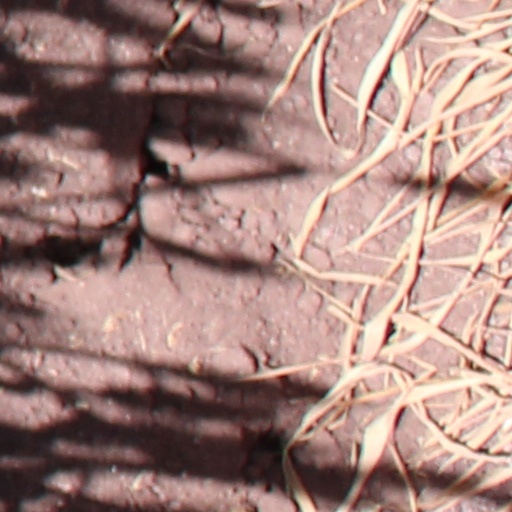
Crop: wheat